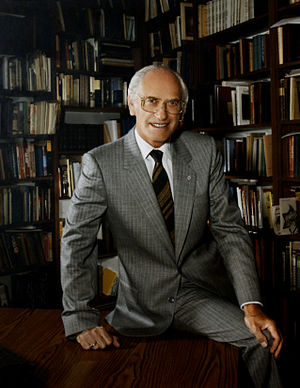
Günther Plaut
Wolf Gunther Plaut, CC, O.Ont var en canadisk rabbi og forfatter. Han var født og opvoksede Münster, Tyskland. Plaut var rabbi i Holy Blossom Temple i Toronto i adskillige årtier. Han var præsident for "Canadian Jewish Congress" fra 1977 til 1980, I 1983 blev han valgt som præsident for "Central Conference of American Rabbis", den internationale organisation for reformerte rabbier.